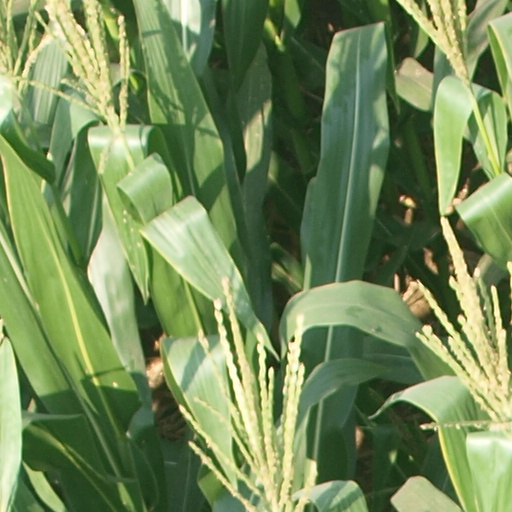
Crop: maize; corn